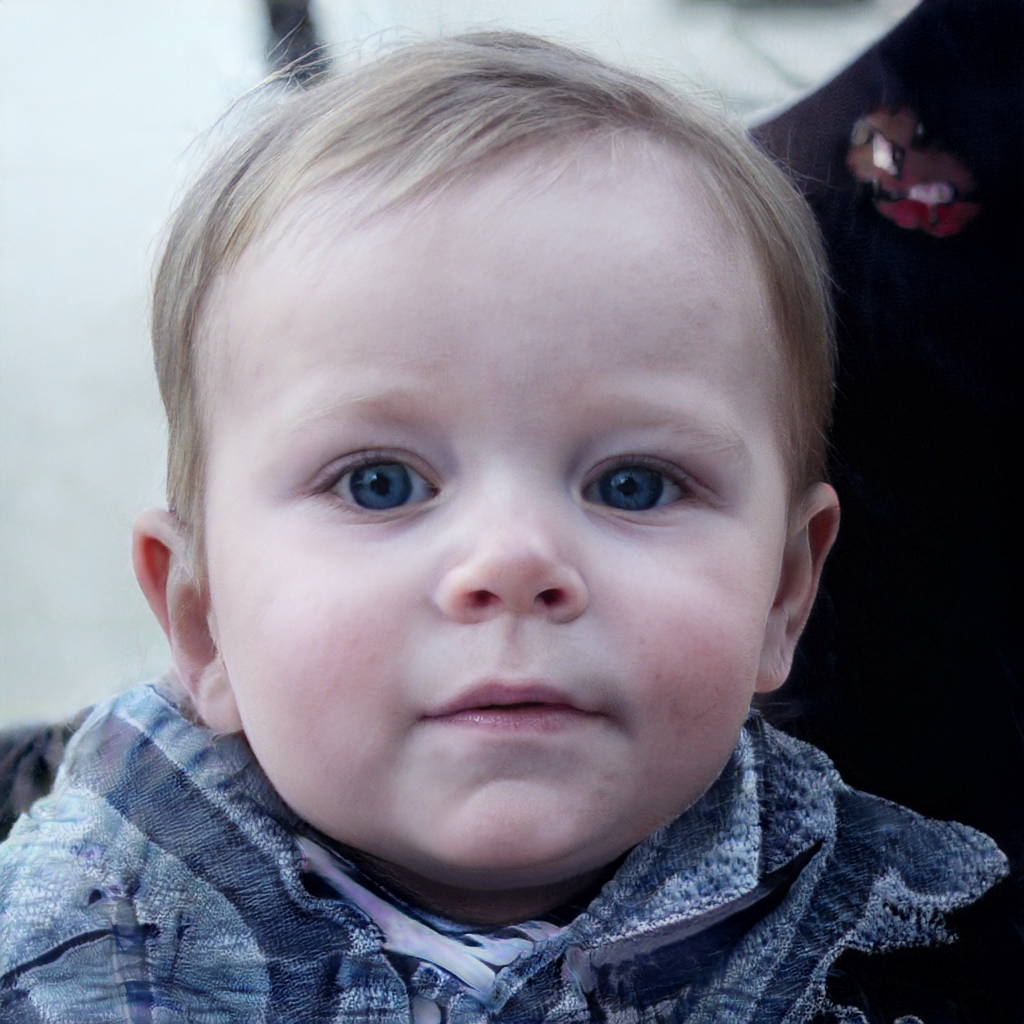
Gender: Male